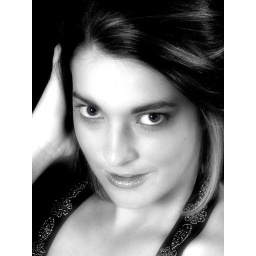
Kristen in studio, with dramatic black and white look.